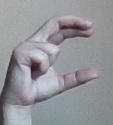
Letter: thal